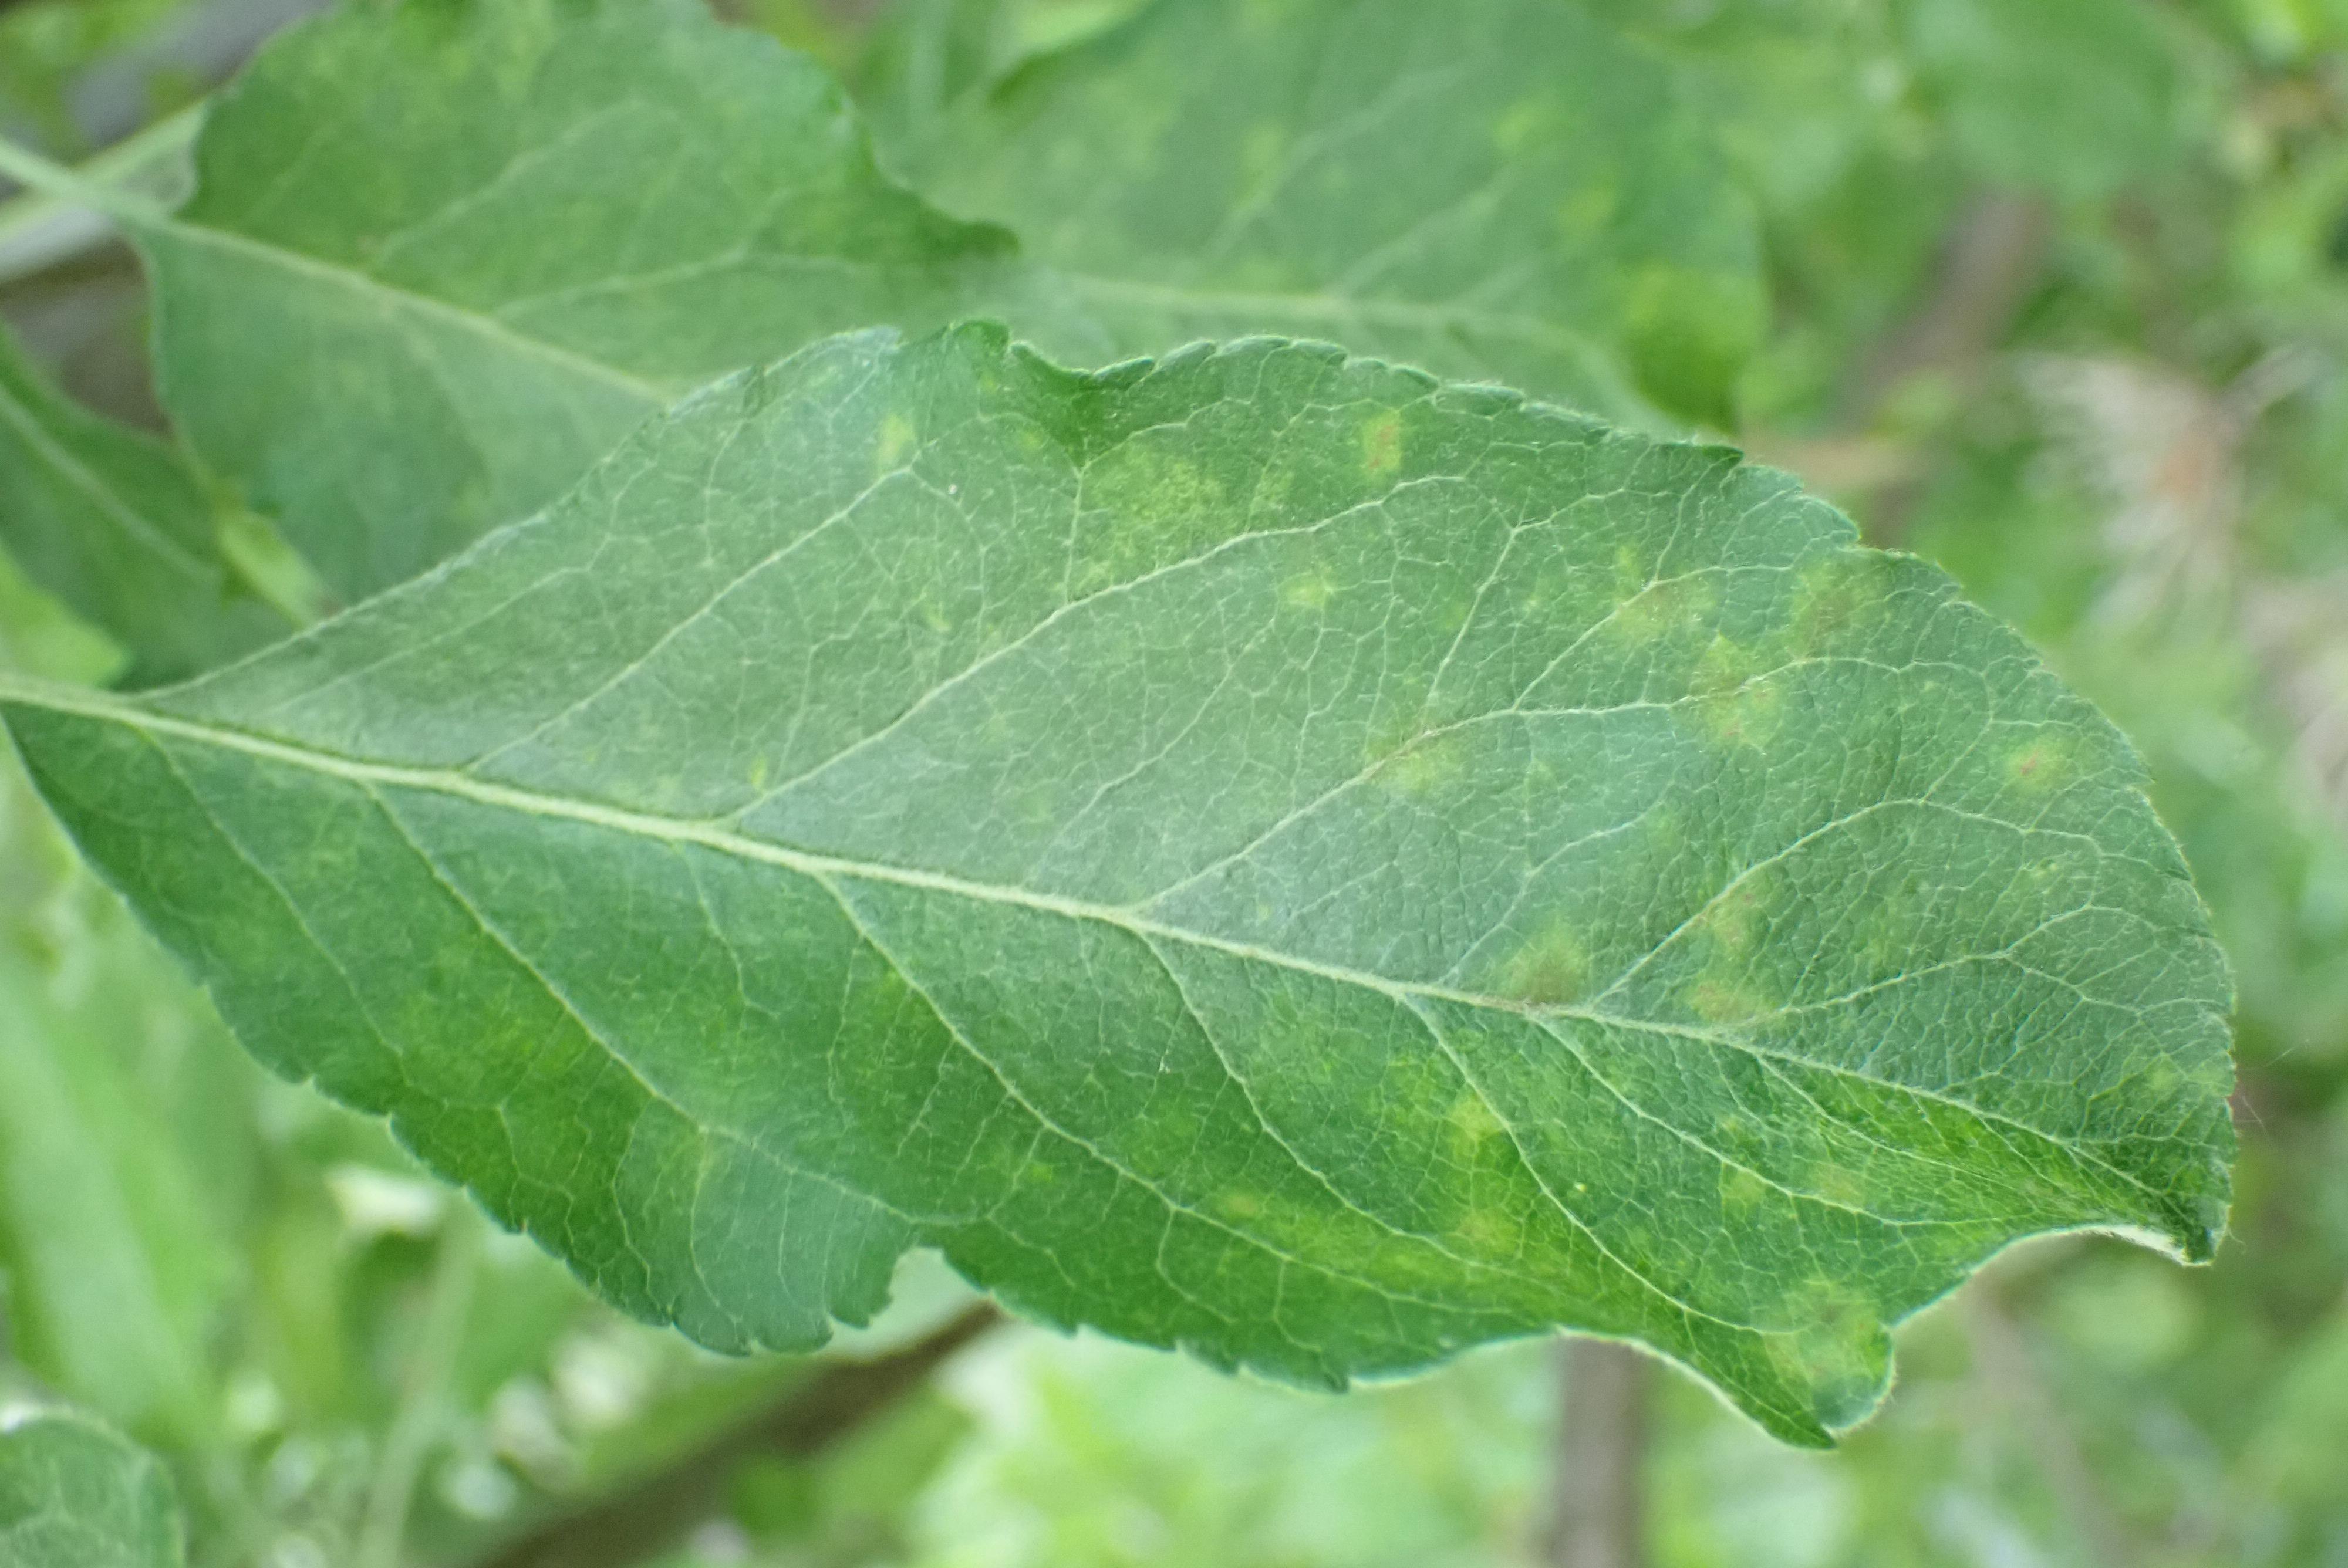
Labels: scab